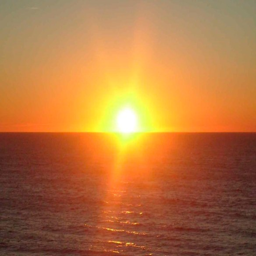
the way sunrise might look .